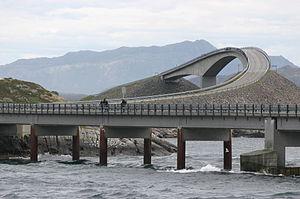
La route de l'Atlantique est une section de la route nationale 64 située dans la partie nord de la zone côtière de Hustadvika, en Norvège. La route relie les communes de Eide et Averøy, situées dans le comté de Møre og Romsdal. La longueur totale de la section est de 8 274 mètres.
Cette page est la liste des toutes les routes nationales touristiques de la Norvège. Ces 18 routes ont été sélectionnées par le Statens vegvesen pour leur cadre unique et pittoresque ainsi que leur potentiel touristique. Ces route s'étendent sur 1 850 kilomètres et sont situées dans le Vestlandet, le Nord-Norge et le Sørlandet. Le but de ce projet est de faire croître le tourisme en Norvège, principalement dans les régions rurales où sont ces routes.